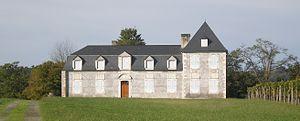
Aubertin est une commune française, située dans le département des Pyrénées-Atlantiques en région Nouvelle-Aquitaine.